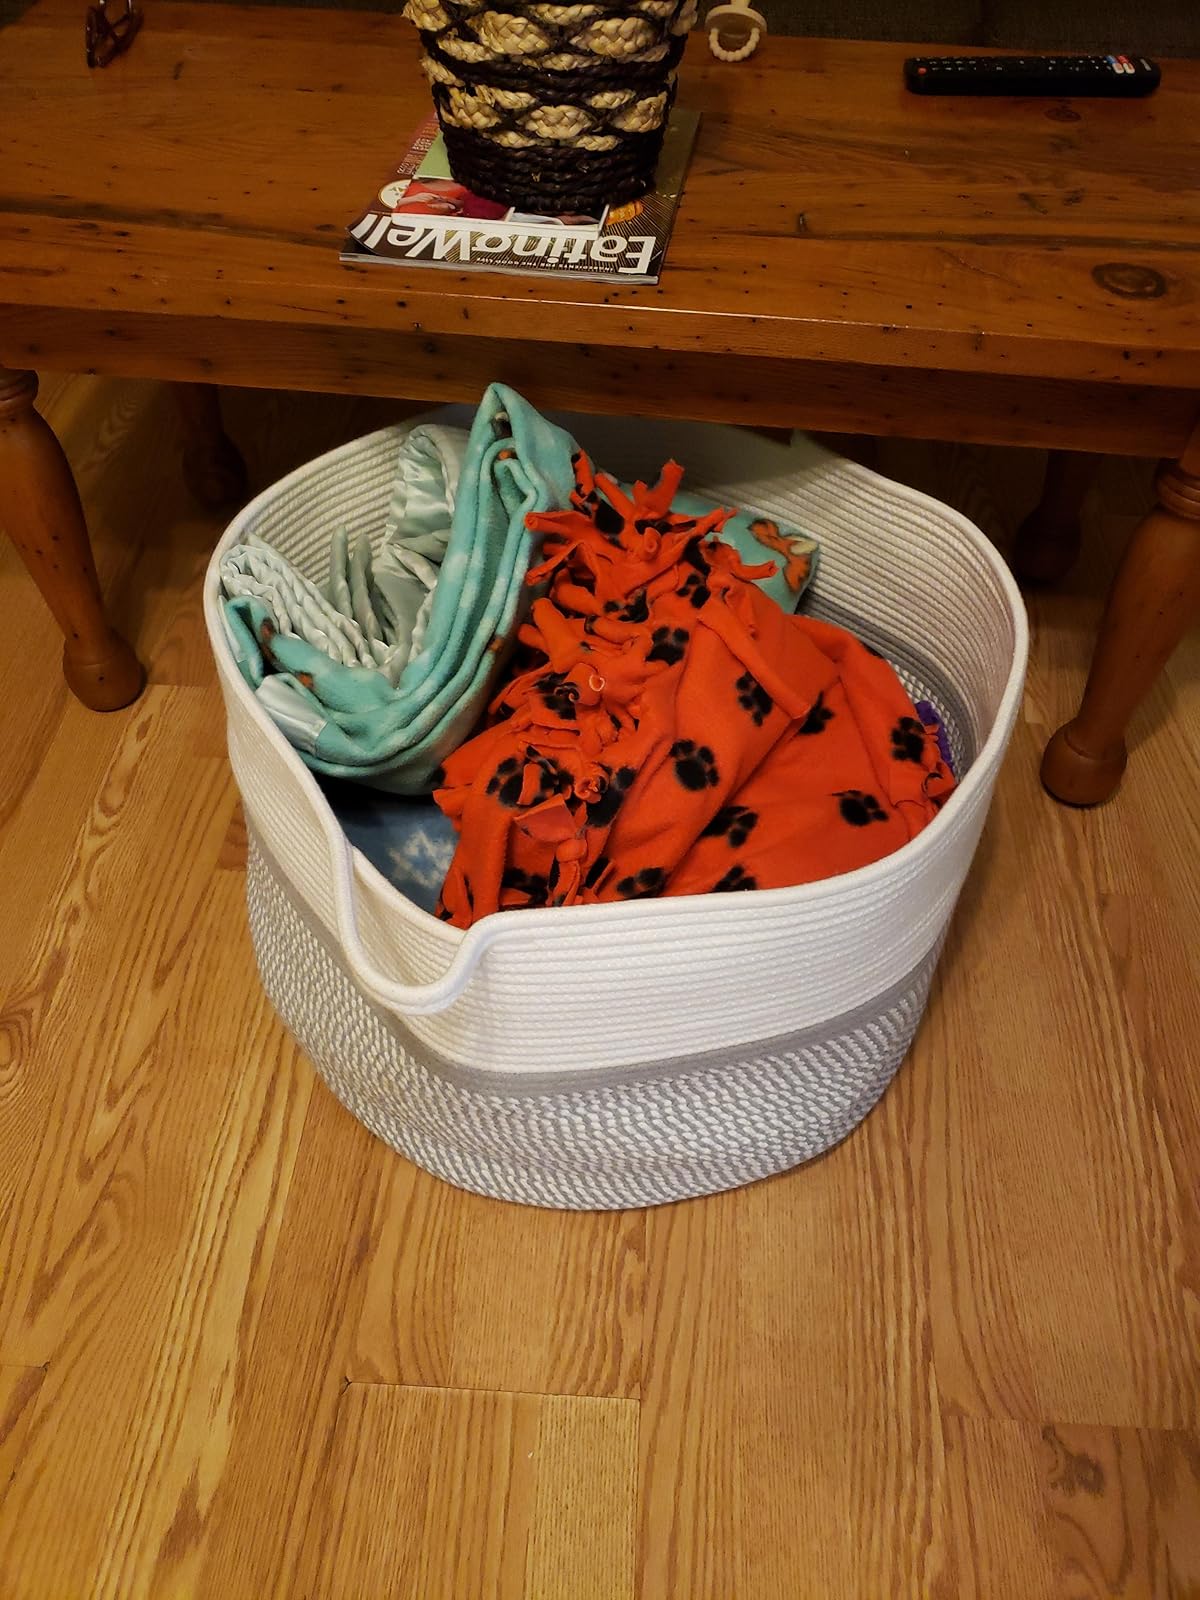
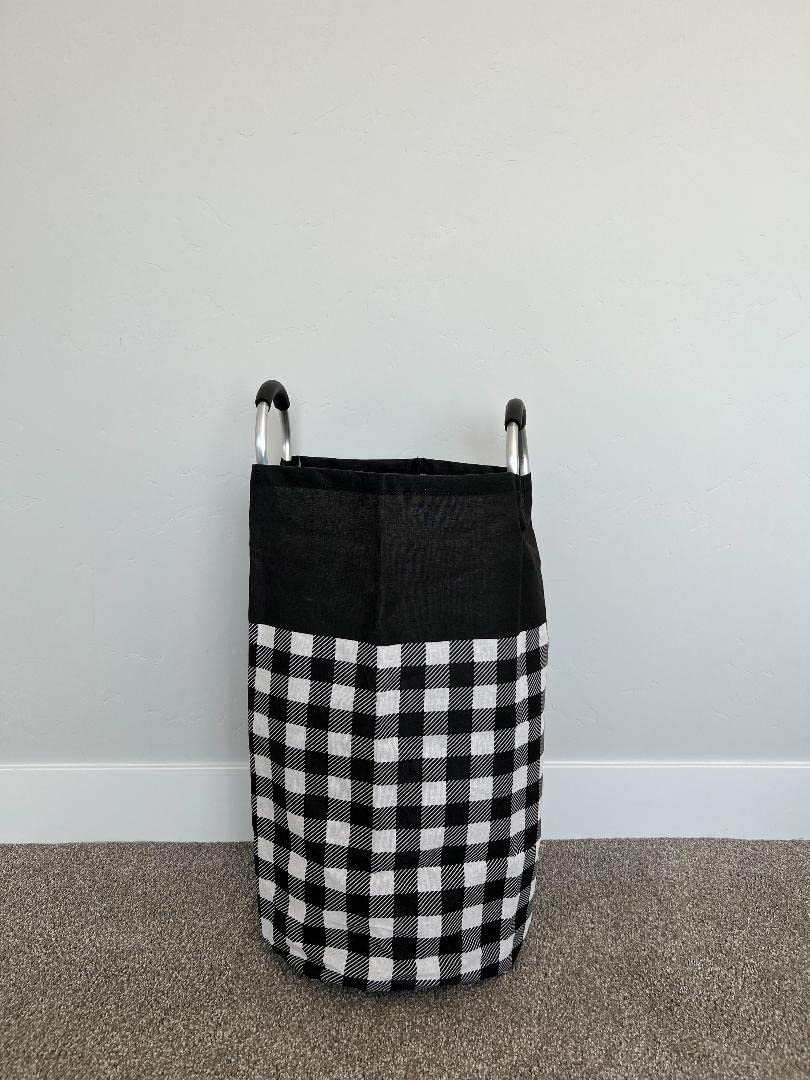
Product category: items_hamper
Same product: no